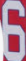
Number: 6